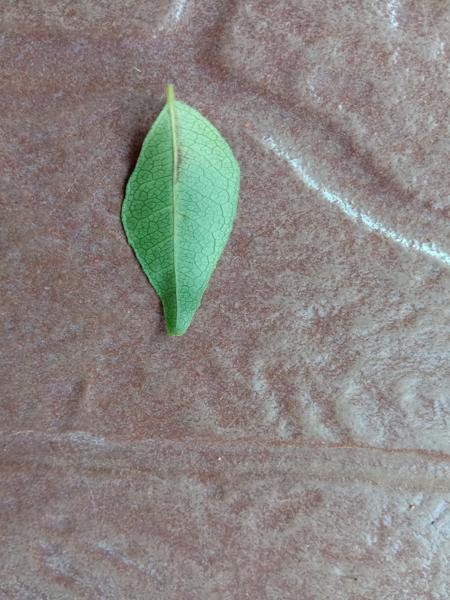
Plant: Curry